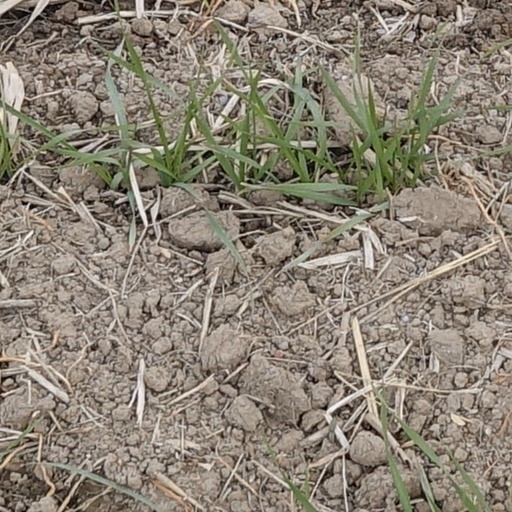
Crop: wheat